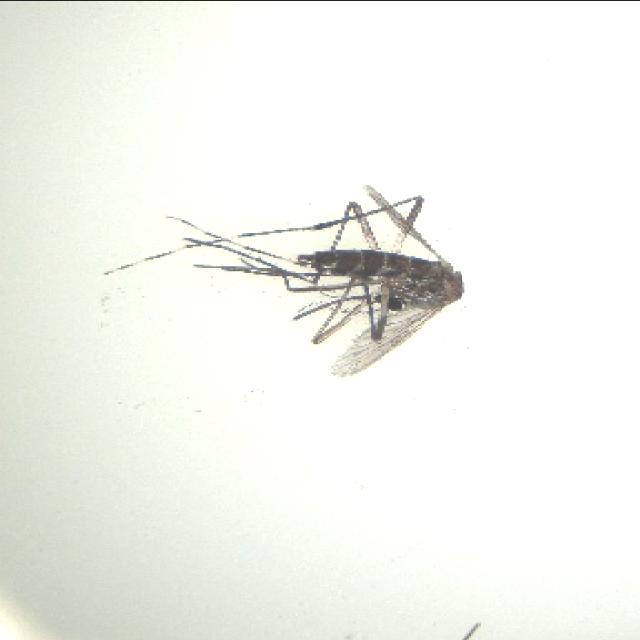
Species: aedes_albopictus